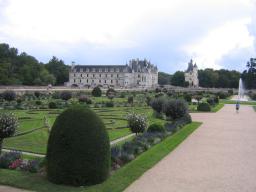
Label: Background_without_leaves